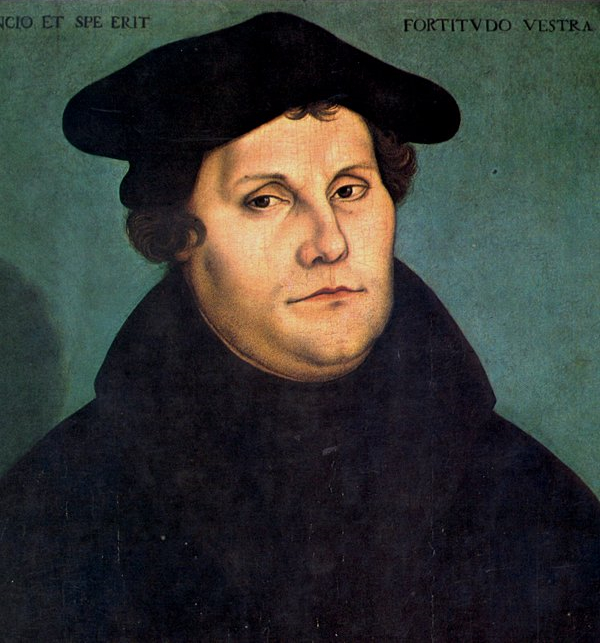
มาร์ติน ลูเทอร์

|name = มาร์ติน ลูเทอร์
|image =Martin_Luther,_1529.jpg
|caption = ลูเทอร์ในปี 1533 วาดโดย ลูคัส ครานัค
|birth_place = Eisleben รัฐผู้คัดเลือกแซกโซนี|แซกโซนี จักรวรรดิโรมันอันศักดิ์สิทธิ์
|death_place = Eisleben แซกโซนี จักรวรรดิโรมันอันศักดิ์สิทธิ์
|titles = พระ นักบวช นักเทววิทยา
|spouse = Katharina von Bora
|parents = Hans and Margarethe Luther (née Lindemann)
|children = Hans (Johannes), Elisabeth Luther|Elisabeth, Magdalena Luther|Magdalena, Martin, Paul Luther|Paul, Margarethe
| notableworks = The Ninety-Five Theses, Luther's Large Catechism, Luther's Small Catechism, On the Freedom of a Christian
| influences = Paul the Apostle, Augustine of Hippo
| influenced = Philipp Melanchthon, นิกายลูเทอแรน, John Calvin, Karl Barth
|signature = Martin Luther Signature.svg
มาร์ติน ลูเทอร์ราชบัณฑิตยสถาน, "พจนานุกรมศัพท์ศาสนาสากล อังกฤษ-ไทย ฉบับราชบัณฑิตยสถาน", ราชบัณฑิตยสถาน, 2548, หน้า 323 (; 10 พฤศจิกายน พ.ศ. 2026 - 18 กุมภาพันธ์ พ.ศ. 2088) เป็นชาวเยอรมันที่เป็นทั้งศาสตราจารย์ด้านเทววิทยา นักบวช นักเขียน คีตกวี นักบวชแห่งคณะออกัสติเนียนLuther consistently referred to himself as a former monk. For example: "Thus formerly, when I was a monk, I used to hope that I would be able to pacify my conscience with the fastings, the praying, and the vigils with which I used to afflict my body in a way to excite pity. But the more I sweat, the less quiet and peace I felt; for the true light had been removed from my eyes." Martin Luther, Lectures on Genesis: Chapters 45–50, ed. Jaroslav Jan Pelikan, Hilton C. Oswald, and Helmut T. Lehmann, vol. 8 "Luther’s Works". (Saint Louis: Concordia Publishing House, 1999), 5:326. และบุคคลที่สำคัญในการปฏิรูปศาสนาฝ่ายโปรเตสแตนต์|การปฏิรูปศาสนา ลูเธอร์ได้เข้ามาบวชเป็นบาทหลวงในปี ค.ศ. 1507 เขาได้ปฏิเสธคำสอนและแนวทางปฏิบัติหลายประการของศาสนจักรนิกายโรมันคาทอลิก โดยเฉพาะอย่างยิ่ง เขาได้โต้แย้งกับมุมมองของการไถ่บาป ลูเธอร์ได้เสนอการอภิปรายโต้แย้งทางวิชาการเกี่ยวกับข้อปฏิบัติและประสิทธิผลของการไถ่บาปในญัตติ 95 ข้อของเขาในปี ค.ศ. 1517 การปฏิเสธที่จะละทิ้งงานเขียนทั้งหมดของเขาตามคำเรียกร้องของสมเด็จพระสันตะปาปาลีโอที่ 10 ในปี ค.ศ. 1520 และจักรพรรดิคาร์ลที่ 5 แห่งจักรวรรดิโรมันอันศักดิ์สิทธิ์ ที่ประชุมสภาเมืองวอร์มส์ ในปี ค.ศ. 1521 ส่งผลทำให้สมเด็จพระสันตะปาปาทำการตัดขาดจากศาสนา|การตัดขาดออกจากศาสนจักร และจักรพรรดิโรมันอันศักดิ์สิทธิ์ได้ประณามว่าเป็นคนนอกกฎหมาย
ลูเธอร์ได้สอนว่า การช่วยให้รอดพ้นจากบาป และด้วยเหตุนี้ ชีวิตอันเป็นนิรันดร์จึงไม่ได้มาจากการกระทำกรรมดี แต่จะได้รับเป็นของขวัญจากพระกรุณาของพระเจ้าโดยไม่เสียค่าใช่จ่ายเท่านั้น โดยผ่านทางความเชื่อของผู้ศรัทธาในพระเยซูคริสต์ในฐานะพระผู้ไถ่จากบาป ลัทธิเทววิทยาของเขาได้ท้าทายอำนาจและตำแหน่งของสมเด็จพระสันตะปาปา โดยสอนว่า คัมภีร์ไบเบิล|พระคัมภีร์ไบเบิลเป็นแหล่งเดียวของความรู้ที่ถูกเปิดเผยโดยพระผู้เป็นเจ้าEwald M. Plass, "What Luther Says", 3 vols., (St. Louis: CPH, 1959), 88, no. 269; M. Reu, "Luther and the Scriptures", (Columbus, Ohio: Wartburg Press, 1944), 23. และต่อต้านทฤษฏีสังฆสภาพ(sacerdotalism) โดยถือว่า ชาวคริสเตียนที่ได้เข้าพิธีบัพติศมาทั้งหมดเป็นบาทหลวงอันศักดิ์สิทธิ์Luther, Martin. "Concerning the Ministry" (1523), tr. Conrad Bergendoff, in Bergendoff, Conrad (ed.) "Luther's Works". Philadelphia: Fortress Press, 1958, 40:18 ff. ผู้ที่ระบุด้วยสิ่งเหล่านี้ และคำสอนที่กว้างขวางทั้งหมดของลูเธอร์จึงถูกเรียกว่า ลูเทอแรน แม้ว่าลูเธอร์ได้ยืนยันว่าชาวคริสเตียนหรืออีแวนเจลิคอล (German language|German: "evangelisch") เป็นเพียงชื่อนามที่ยอมรับได้สำหรับบุคคลที่นับถือพระคริสต์
การแปลพระคัมภีร์ไบเบิลมาเป็นภาษาเยอรมัน (แทนที่ภาษาละติน) ทำให้สามารถเข้าถึงเหล่าฆราวาสได้มากขึ้น ซึ่งเป็นเหตุการณ์ที่ส่งผลกระทบอย่างมากต่อทั้งคริสตจักรและวัฒนธรรมเยอรมัน มันส่งเสริมการพัฒนาภาษาเยอรมันแบบมาตรฐาน และเพิ่มหลักการหลายประการในศิลปะของการแปลภาษาFahlbusch, Erwin and Bromiley, Geoffrey William. "The Encyclopedia of Christianity". Grand Rapids, MI: Leiden, Netherlands: Wm. B. Eerdmans; Brill, 1999–2003, 1:244. และมีอิทธิพลต่อการเขียนแปลภาษาอังกฤษ พระคัมภีร์ไบเบิลทินเดล"Tyndale's New Testament", trans. from the Greek by William Tyndale in 1534 in a modern-spelling edition and with an introduction by David Daniell. New Haven, CT: Yale University Press, 1989, ix–x. เพลงสวดของเขาได้มีอิทธิพลต่อการพัฒนาของการร้องเพลงในศาสนจักรนิกายโปรเตสแตนต์Roland Bainton|Bainton, Roland. "Here I Stand: a Life of Martin Luther". New York: Penguin, 1995, 269. เขาได้สมรสกับคาธารินา ฟอน โบรา อดีตแม่ชี ซึ่งได้วางแบบจำลองสำหรับการแต่งงานแบบนักบวช โดยอนุญาตให้นักบวชในนิกายโปรเตสแตนต์สามารถแต่งงานกันได้Bainton, Roland. "Here I Stand: a Life of Martin Luther". New York: Penguin, 1995, p. 223.
ในผลงานสองชิ้นต่อมาของเขา ลูเธอร์ได้แสดงความคิดเห็นที่เป็นปฏิปักษ์ต่อชาวยิวอย่างรุนแรง และเรียกร้องให้มีการเผาธรรมศาลาและการตายของพวกเขาHendrix, Scott H. "The Controversial Luther" , "Word & World" 3/4 (1983), Luther Seminary, St. Paul, MN. Also see Hillerbrand, Hans. "The legacy of Martin Luther" , in Hillerbrand, Hans & McKim, Donald K. (eds.) "The Cambridge Companion to Luther". Cambridge University Press, 2003. In 1523, Luther wrote that Jesus Christ was born a Jew which discouraged mistreatment of the Jews and advocated their conversion by proving that the Old Testament could be shown to speak of Jesus Christ. However, as the Reformation grew, Luther began to lose hope in large-scale Jewish conversion to Christianity, and in the years his health deteriorated he grew more acerbic toward the Jews, writing against them with the kind of venom he had already unleashed on the Anabaptists, Zwingli, and the Reformation Papacy|pope. วาทศิลป์ของเขาไม่ได้มุ่งเป้าไปที่ชาวยิวเพียงอย่างเดียว แต่ยังได้รวมไปถึงชาวนิกายโรมันคาทอลิก ชาวนิกายอนาบัปติสต์ (ศาสนาคริสต์นิกายที่ยึดถือการล้างบาป) และชาวคริสเตียนที่ปฏิเสธถึงหลักตรีเอกภาพ(Nontrinitarian)Schaff, Philip: "History of the Christian Church, Vol. VIII: Modern Christianity: The Swiss Reformation", William B. Eerdmans Pub. Co., Grand Rapids, Michigan, USA, 1910, page 706. ลูเธอร์ได้เสียชีวิตลงในปี ค.ศ. 1546 ในขณะที่คำสั่งตัดขาดออกจากศาสนจักรของสมเด็จพระสันตะปาปาลีโอที่ 10 ยังคงมีผลบังคับใช้
== ประวัติ ==
มาร์ติน ลูเทอร์ เกิดที่เมือง ไอสเลเบน นครแซกโซนี ประเทศเยอรมนีเมื่อวันที่ 10 พฤศจิกายน ค.ศ. 1483 บิดามารดาเป็นคนยากจนและไม่ได้รับศึกษา เมื่อเติบโตขึ้นก็ไม่มีเงินจะให้ลูเทอร์เข้าโรงเรียน ลูเทอร์ต้องเที่ยวร้องเพลงขอทานตามบ้านต่าง ๆ เพื่อหาเงินมาจ่ายค่าเล่าเรียนในโรงเรียน เผอิญมีหญิงมั่งคั่งคนหนึ่งเกิดความเมตตาได้ช่วยเหลือให้เข้าอยู่ในมหาวิทยาลัยเมื่อ ค.ศ. 1500
ลูเทอร์ได้ศึกษาเทววิทยา วรรณคดี ดนตรี และที่เอาใจใส่มากที่สุดคือกฎหมาย บิดาของลูเทอร์ก็ปรารถนาให้ลูเธอร์เป็นนักกฎหมาย แต่เมื่ออายุ 22 ปีเกิดเหตุการณ์หนึ่งคือเพื่อนของลูเทอร์ถูกฆ่าตายในเวลาดวลต่อสู้กับบุคคลหนึ่ง ทำให้ลูเทอร์กลายเป็นคนกลัวผี ขี้ขลาด ต่อมาอีก 2-3 วันลูเทอร์จะเข้าประตูมหาวิทยาลัย ก็เกิดฝนตกฟ้าร้อง ฟ้าผ่ามาใกล้ ๆ ลูเทอร์ได้อธิษฐานว่า ถ้ารอดพ้นไปได้จะบวชเป็นบาทหลวง ต่อมาในไม่ช้าในวันที่ 17 มกราคม ค.ศ.1505 ลูเธอร์ก็เข้าไปอยู่ในอารามคณะออกัสติเนียนในมหาวิทยาลัยวิตเทนบูร์ก ตั้งหน้าศึกษาคัมภีร์ไบเบิลอย่างเอาใจใส่ เป็นคนเฉลียวฉลาด พูดเก่ง จนในที่สุดก็ได้เป็นอาจารย์ในมหาวิทยาลัยนั้น
ในปี ค.ศ. 1511 ขณะที่ใช้ชีวิตอยู่ในอาราม ลูเทอร์ได้มีโอกาสไปแสวงบุญที่โรม และได้พบเห็นชีวิตของสันตะปาปาโอ่โถง หรูหราจนเกือบไม่มีกษัตริย์องค์ใดสู้ได้ และเห็นว่านักบวชไม่ควรดำเนินชีวิตอย่างนั้น
จนในปีค.ศ. 1515 สันตะปาปาเลโอที่ 10 อยากจะสร้างโบสถ์ให้งดงามสมตำแหน่งจึงได้ตั้งบัญญัติใหม่ว่า ถึงแม้จะทำความผิดเป็นอุกฉกรรจ์มหันตโทษเพียงไร ก็สามารถล้างบาปได้โดยซื้อใบฎีกาไถ่บาป และบรรดานายธนาคารทั้งหลายในประเทศต่าง ๆ ก็ตกลงเป็นเอเยนต์รับฝากเงินที่คนทั้งหลายจะชำระล้างบาปโดยไม่ต้องส่งไปโรม ลูเทอร์ได้เริ่มวิพากษ์วิจารณ์ และเรียกประชุมผู้รู้ทั้งหลายมาปรึกษา โต้เถียงกับบัญญัติใหม่
จนในปีค.ศ. 1517 เดือนตุลาคม ลูเทอร์ได้นำประกาศที่เรียกว่า "ญัตติ 95 ข้อ" (The 95 Theses) ไปปิดไว้ที่ประตู้หน้าโบสถ์เมืองวิตเทนบูร์ก ซึ่งมีเนื้อหาประณามการขายใบยกโทษบาปของสันตะปาปา และการกระทำที่เหลวแหลกอื่นๆ
ในเดือนมิถุนายน ค.ศ. 1521 ลูเทอร์ได้รับหมาย ”การตัดขาดจากศาสนา” (Excommunication) ซึ่งเป็นสารตราพระสันตะปาปา โดยที่ลูเทอร์ต้องออกจากเขตปกครองของจักรพรรดิไปที่วอร์มส์พร้อมกับผู้ติดตามอีกจำนวนหนึ่ง ที่นั่นท่านได้แปลพันธสัญญาใหม่เป็นภาษาเยอรมัน และได้เขียนงานเกี่ยวกับพิธีกรรมต่างๆ ซึ่งมีทั้งพิธีมิสซาและศีลศักดิ์สิทธิ์ ซึ่งลูเทอร์ตั้งใจที่จะให้ชาวบ้านซึ่งไม่เข้าใจภาษาละติน สามารถเข้าถึงหลักคำสอนและมีส่วนร่วมในพิธีกรรมต่าง ๆ ได้
ลูเทอร์ป่วยตายในวันที่ 18 กุมภาพันธ์ ปี ค.ศ. 1546 ขณะที่มีอายุได้ 62 ปี เขาได้เขียนข้อความสุดท้ายบนกระดาษแผ่นเล็ก ๆ ไว้ว่า เราเป็นขอทาน และนี่เป็นเรื่องจริง (เยอรมัน : Wir sind bettler. Hoc est verum)
ผลงานของลูเทอร์นี้ได้สร้างคุณประโยชน์แก่ผู้ที่ไม่รู้หนังสือละตินได้มีโอกาสเข้าใจแก่นแท้ของศาสนาได้ด้วยตนเอง ซึ่งตรงกับจุดประสงค์ของลูเธอร์ที่ต้องการให้บุคคลสามารถ รับผิดชอบในความเชื่อของตน โดยไม่ต้องอาศัยบุคคลที่ 3 เช่น นักบวช กฎเกณฑ์ต่าง ๆ ในศาสนาเป็นเพียงสิ่งเปลือกนอกที่ไม่สำคัญเท่ากับการที่บุคคลนั้นได้เผชิญหน้าต่อพระพักตร์พระเจ้าด้วยตนเอง นิกายนี้จึงได้ตัดประเพณี พิธีกรรม ตลอดจนศีลศักดิ์สิทธิ์บางเรื่องออกไปเหลือแต่พิธีบัพติศมาและพิธีมหาสนิทศักดิ์สิทธิ์ และสนับสนุนให้บุคคลเอาใจใส่ต่อพระคัมภีร์ ซึ่งเชื่อว่าเป็นพระวจนะของพระเจ้า ที่ทำให้มนุษย์เข้าถึงความรอดส่วนบุคคลภายในโบสถ์ของโปรเตสแตนต์จึงไม่มีรูปเคารพและศิลปกรรมที่ตกแต่งดังเช่นโบสถ์คาทอลิก บนแท่นบูชามีเพียงพระคัมภีร์เท่านั้นที่เป็นสื่อกลางระหว่างมนุษย์กับพระเจ้า ส่วนอื่น ๆ ที่นอกเหนือไปจากนี้เป็นเพียงเปลือกนอกที่มาจากตัณหาของมนุษย์ และทำให้เราเกิดความยึดถือยึดติดไม่สามารถเข้าถึงพระเจ้าได้
== อ้างอิง ==
== ดูเพิ่ม ==
* โปรเตสแตนต์
* การปฏิรูปศาสนาฝ่ายโปรเตสแตนต์
== แหล่งข้อมูลอื่น ==
* Martin Luther – Eine Bibliographie
หมวดหมู่:มาร์ติน ลูเทอร์|
หมวดหมู่:ศาสดา
หมวดหมู่:บุคคลที่เกิดในปี พ.ศ. 2026
หมวดหมู่:มิชชันนารี
หมวดหมู่:นักบวชในศาสนาคริสต์ชาวเยอรมัน
หมวดหมู่:บุคคลจากรัฐซัคเซิน-อันฮัลท์